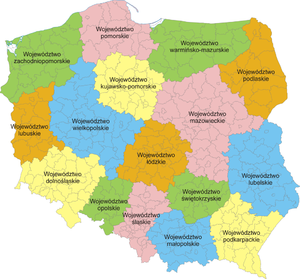
L’organisation territoriale de la Pologne repose, depuis 1999, sur trois niveaux administratifs. Le territoire polonais est divisé en voïvodies, lesquelles sont divisées en powiaty, et ces derniers sont à leur tour subdivisés en gminy. Les villes les plus importantes ont, pour la plupart, à la fois le statut de gmina et de powiat.